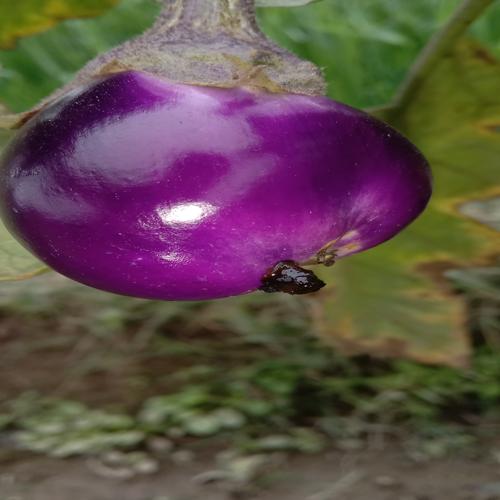
Label: Shoot and Fruit Borer